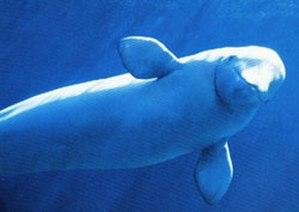
Monodontidae est une famille de mammifères de l'ordre des cétacés.